Pirates on Horseback

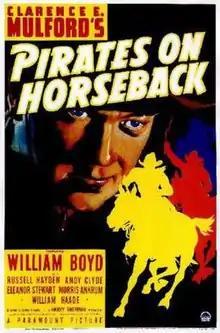
Theatrical release poster

Pirates on Horseback is a 1941 American Western film directed by Lesley Selander and written by Ethel La Blanche and J. Benton Cheney. The film stars William Boyd, Russell Hayden, Andy Clyde, Eleanor Stewart, Morris Ankrum and William Haade. The film was released on May 23, 1941, by Paramount Pictures.